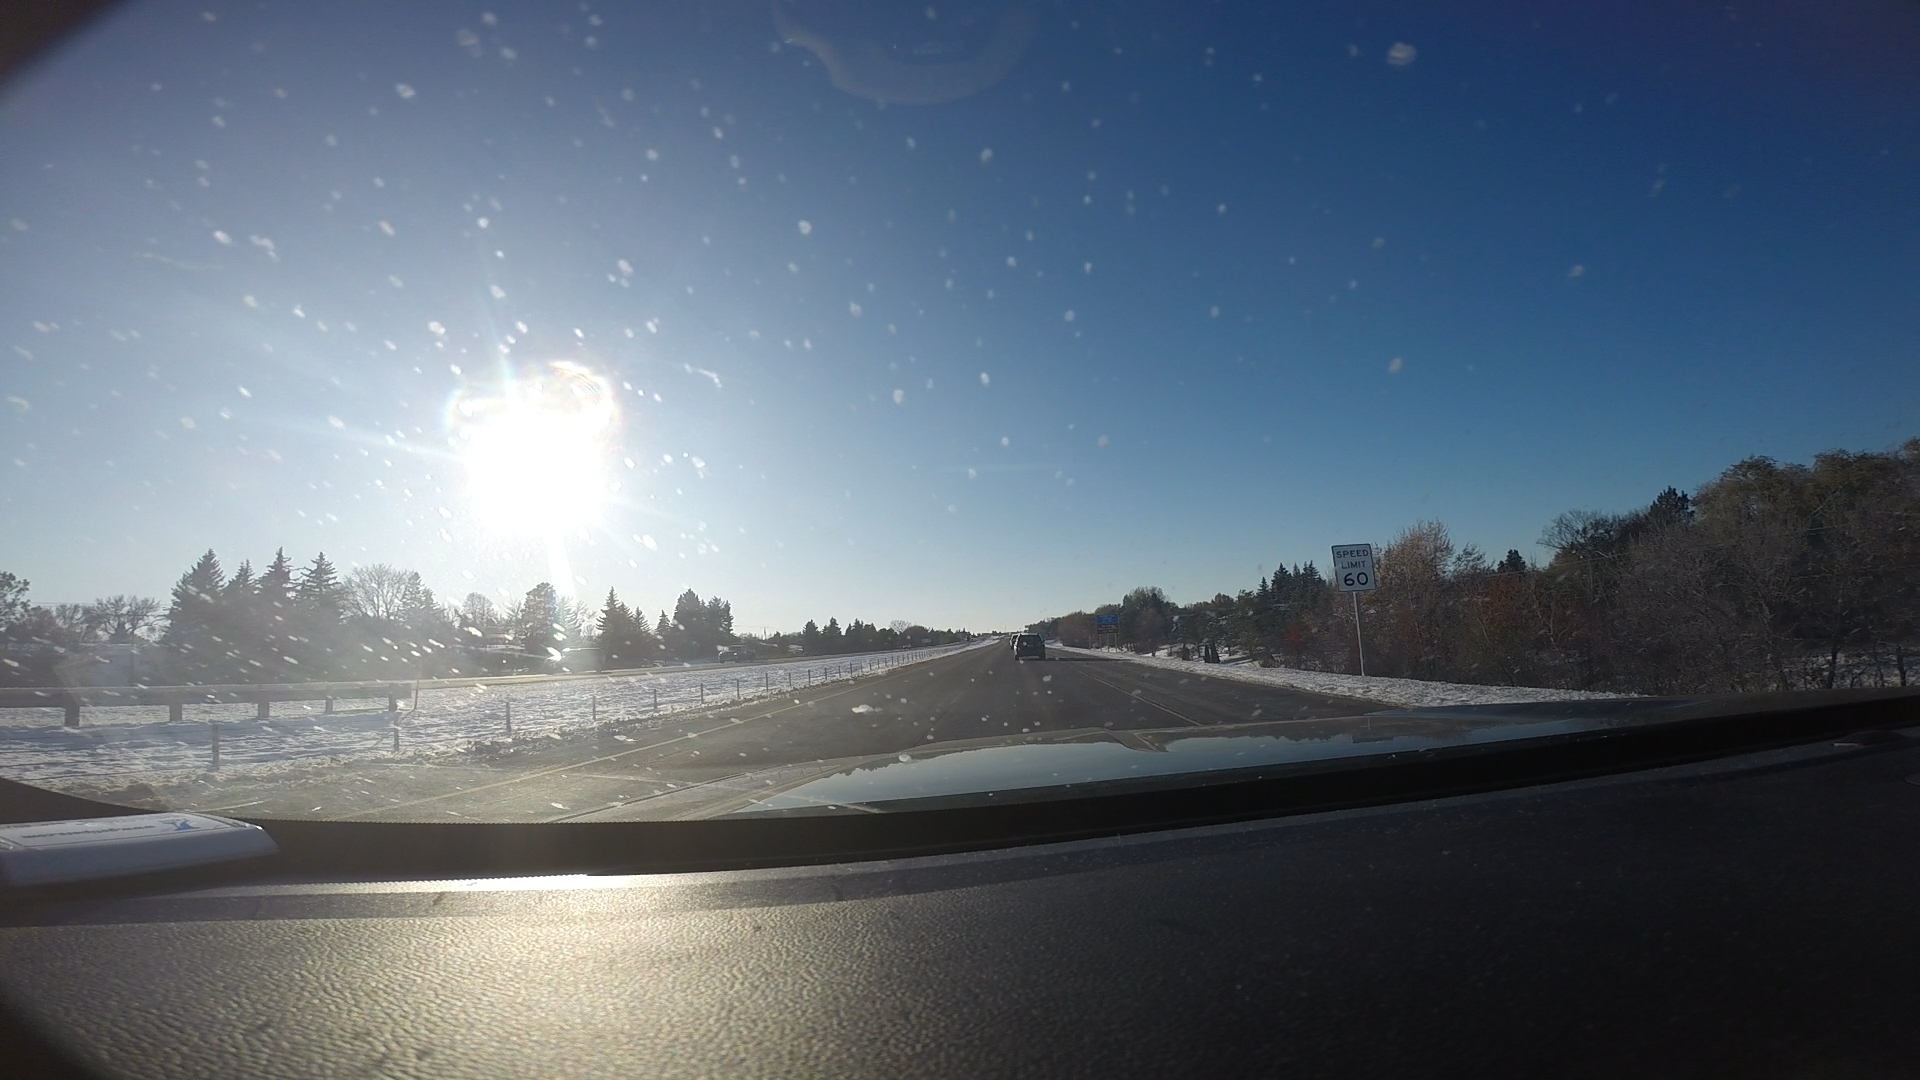
Speed limit sign label: mph60